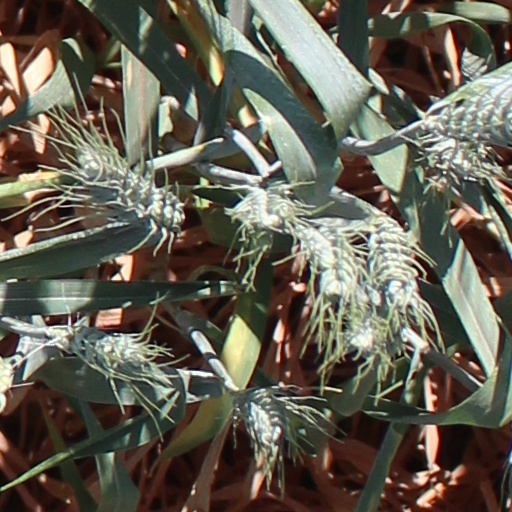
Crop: wheat